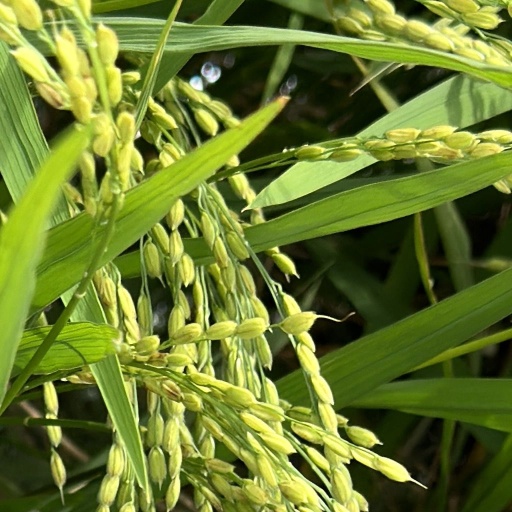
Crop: rice